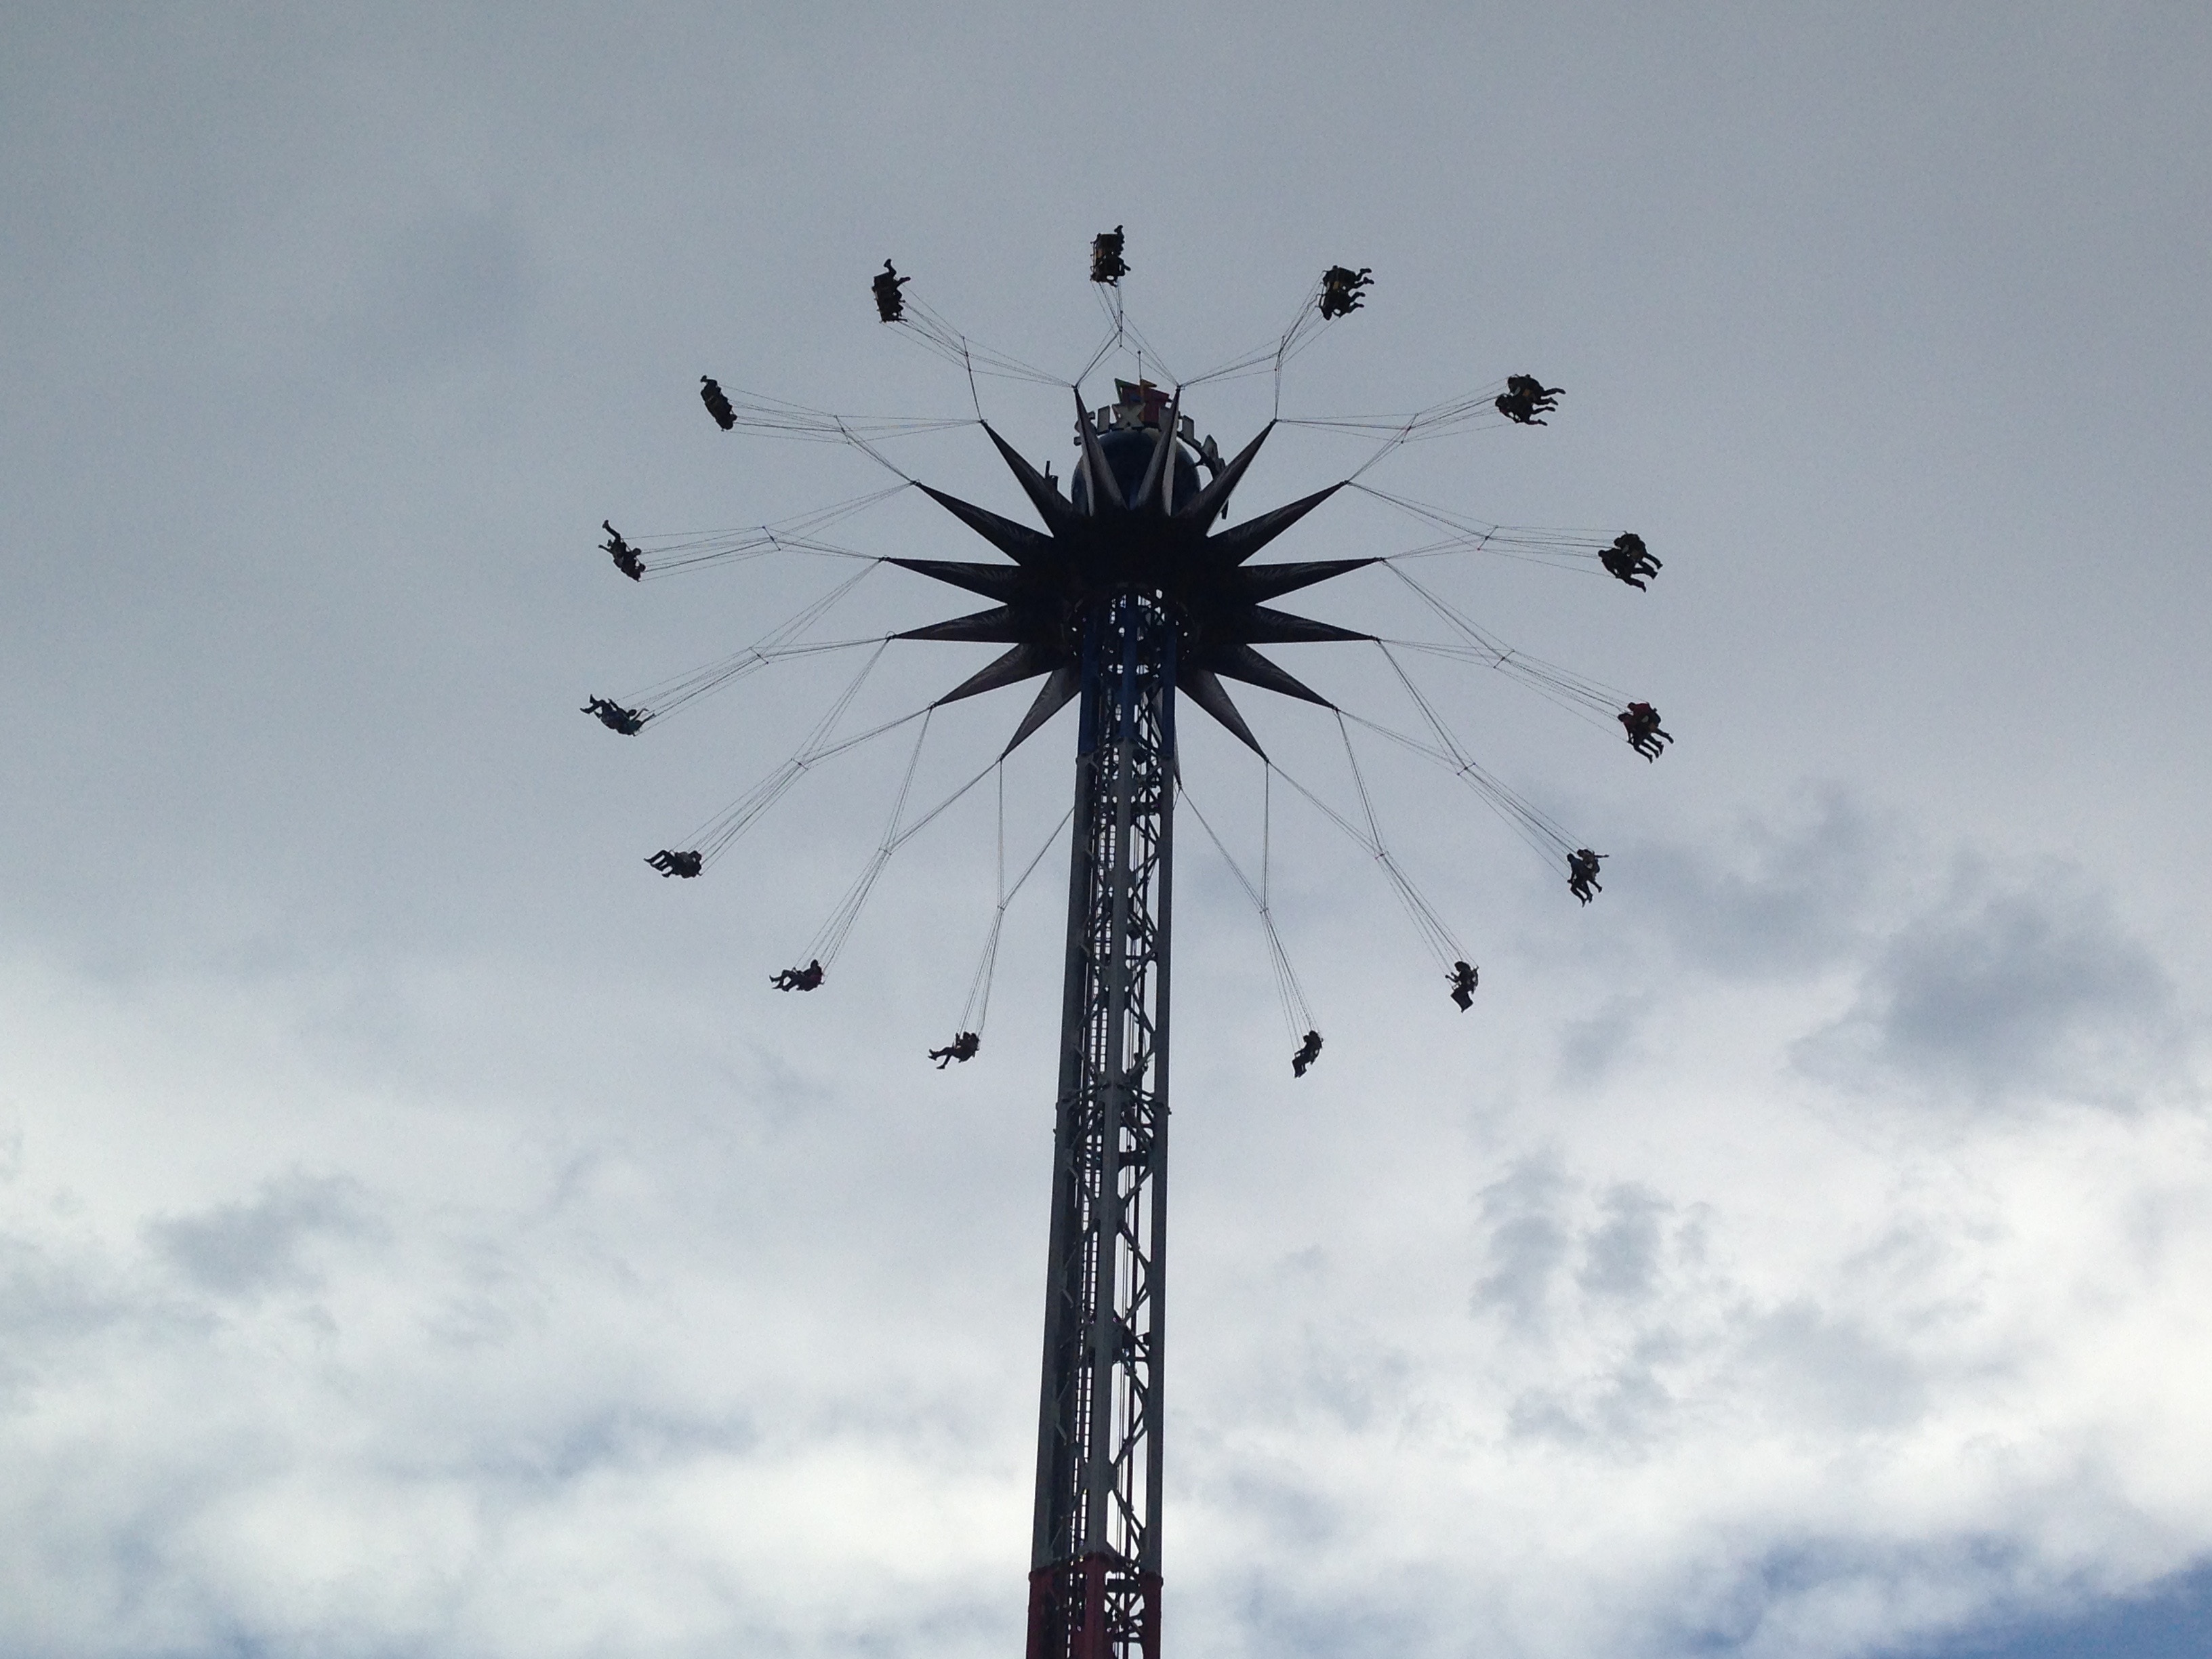
tree, cloud, sky, game, play, flower, windmill, wind, line, machine, blue, playing, clouds, fair, atmosphere of earth, backlash